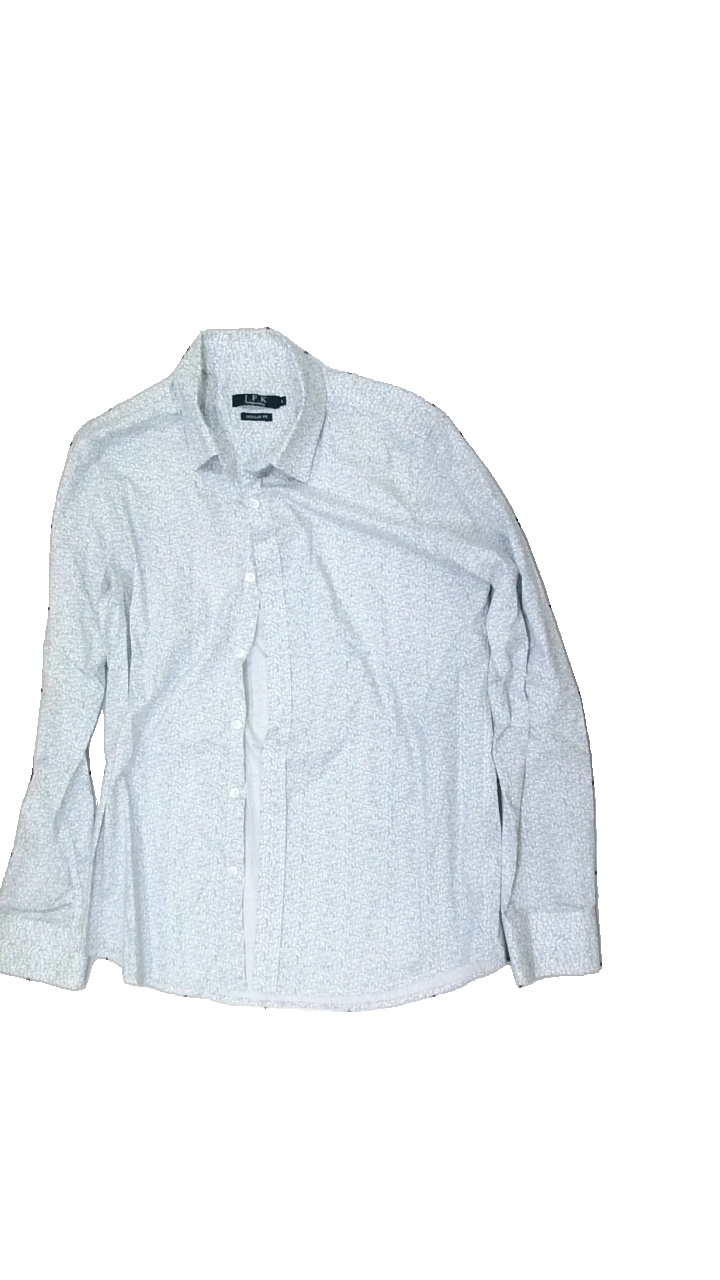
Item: Shirt (Men)
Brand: Jfk
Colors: White, Blue
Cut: Regular
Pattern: Other
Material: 76% Cotton 24% Viscose
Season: All
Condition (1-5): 5
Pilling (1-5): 5
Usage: Reuse
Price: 50-100